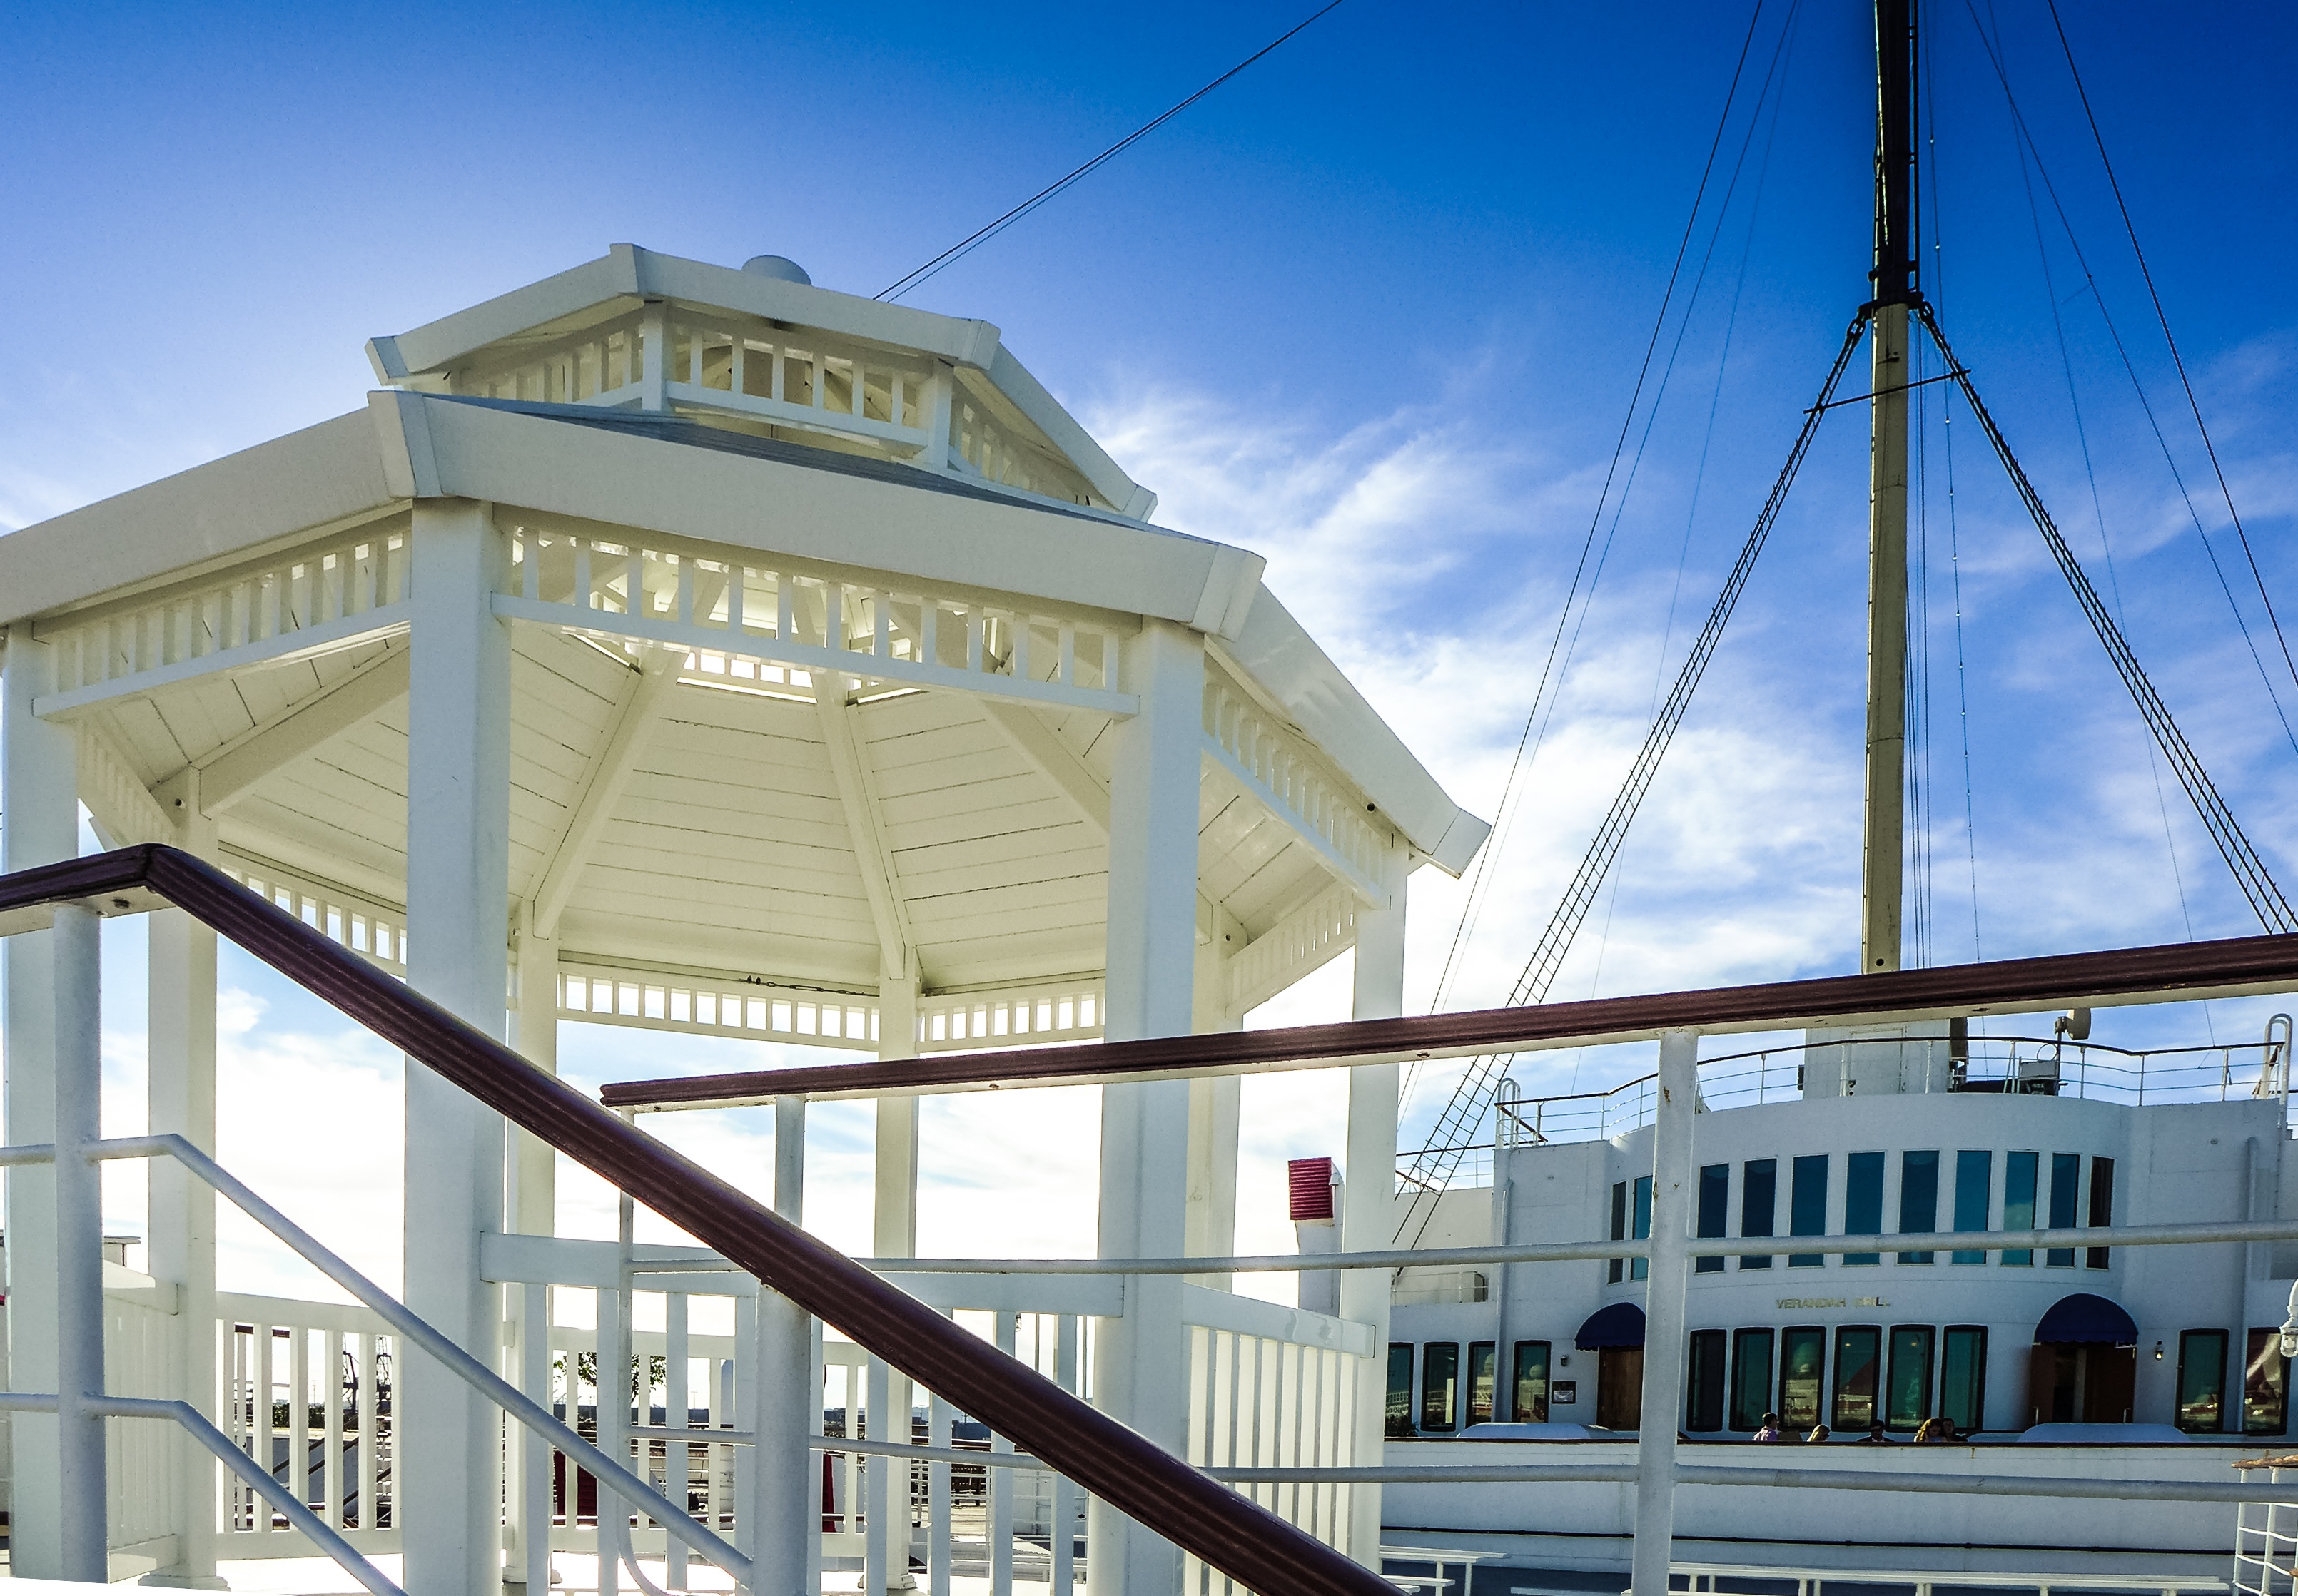
architecture, structure, ship, travel, vehicle, landmark, facade, stadium, arena, pavilion, cruise ship, headquarters, sport venue, queen mary